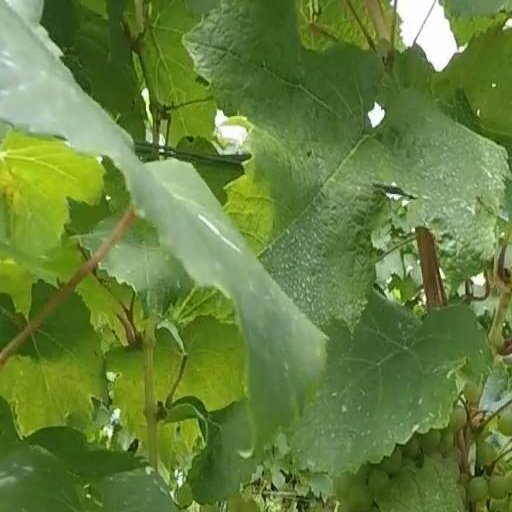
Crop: grape